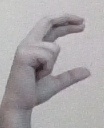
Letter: thal